The Great Outdoors (film)

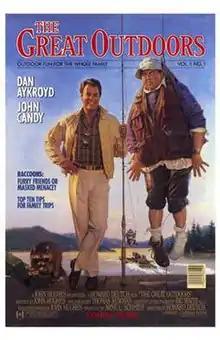
Theatrical release poster

The Great Outdoors is a 1988 American comedy film directed by Howard Deutch, written and produced by John Hughes, and starring Dan Aykroyd and John Candy with supporting roles by Stephanie Faracy, Annette Bening (in her film debut), Chris Young, Lucy Deakins, and Robert Prosky. The film is about two families spending a vacation at a fictional resort town in northern Wisconsin. Before "The Great Outdoors" appeared in theaters, Aykroyd, Candy, and Young portrayed their roles during the end credits of "She's Having a Baby" where they are among the people that pitch the idea names for the baby son of Jake and Kristy.